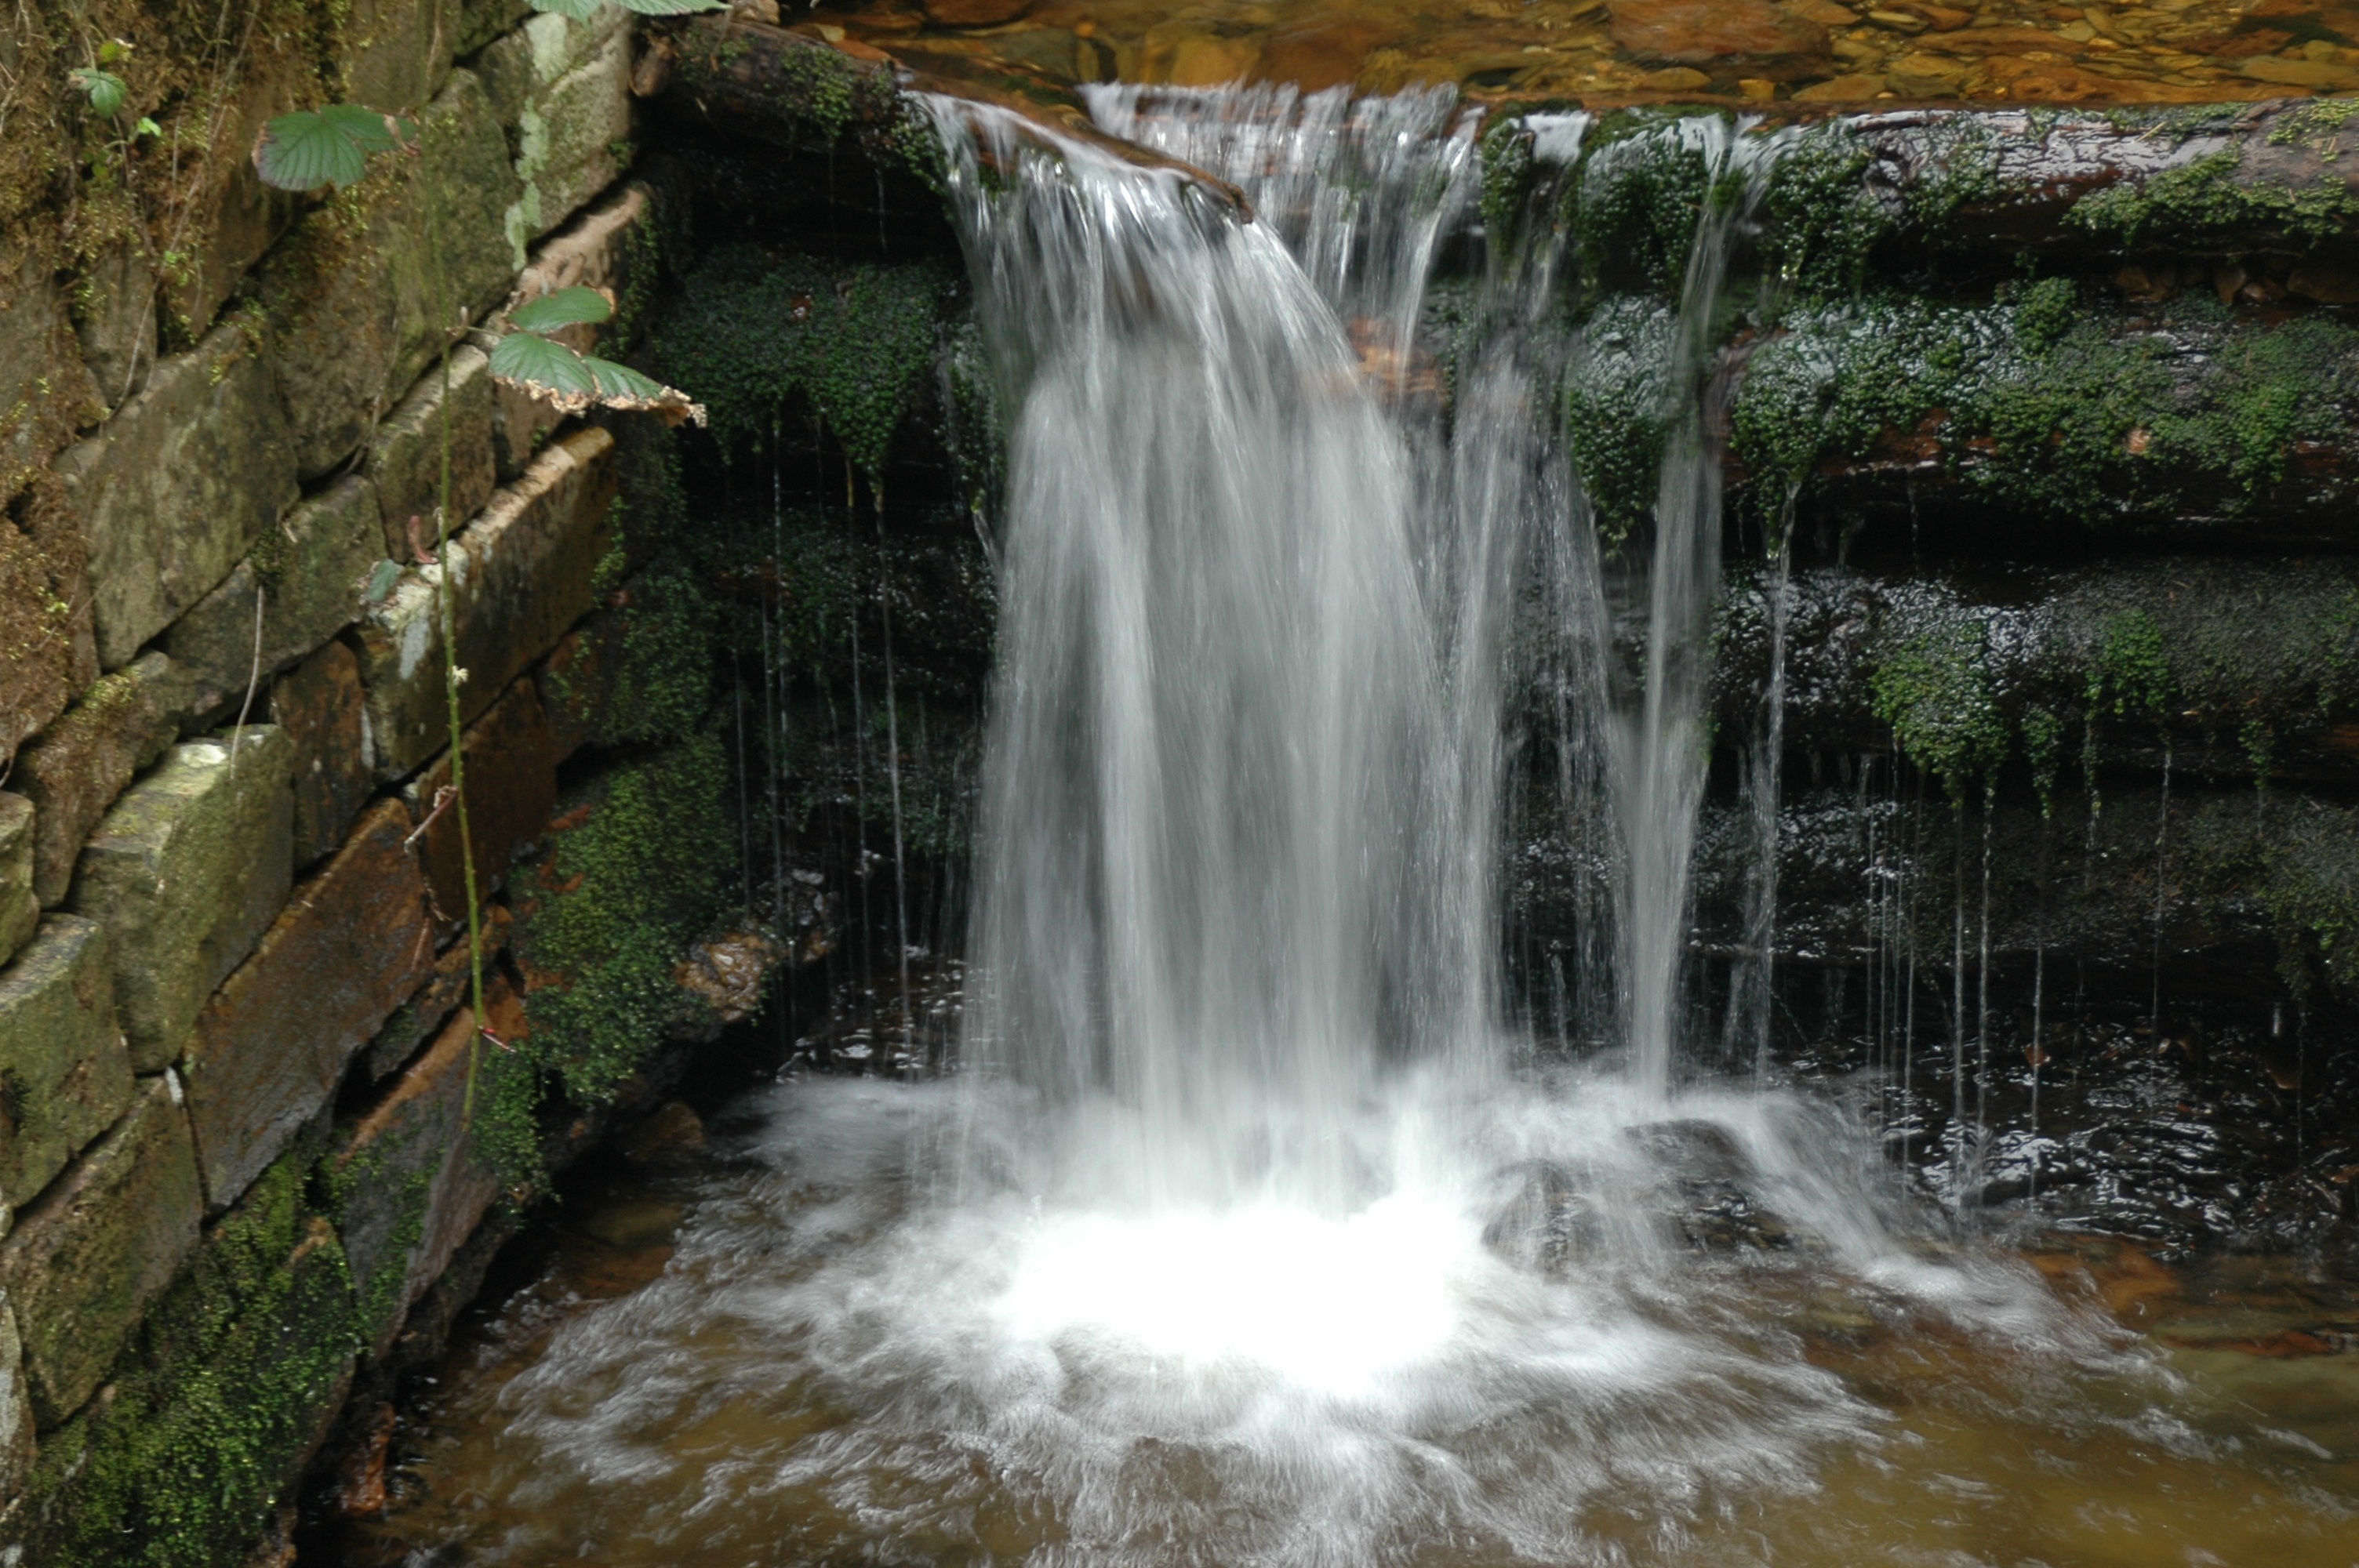
water, nature, forest, waterfall, stream, body of water, wasserfall, water feature, watercourse, altenau, drinking water, upper harz water shelf, small oker